Albatross

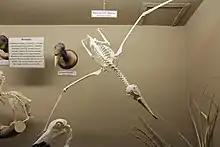
Skeleton of a black-browed albatross on display at the Museum of Osteology in Oklahoma City, Oklahoma, U.S.

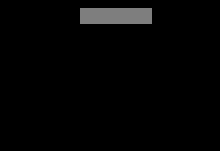
Phylogenetic relationships of the albatross genera, based on Nunn "et al.", 1996

The "albatross" designation comprises between 13 and 24 species (the number is still a matter of some debate, with 21 being the most commonly accepted number) in four genera. These genera are the great albatrosses ("Diomedea"), the mollymawks ("Thalassarche"), the North Pacific albatrosses ("Phoebastria"), and the sooty albatrosses or sooties ("Phoebetria"). The North Pacific albatrosses are considered to be a sister taxon to the great albatrosses, while the sooty albatrosses are considered closer to the mollymawks.